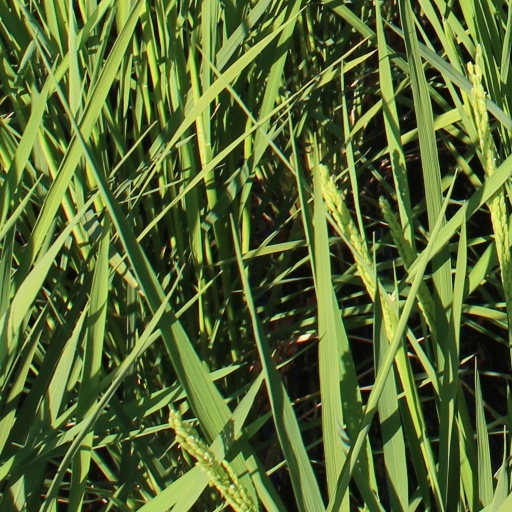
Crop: rice